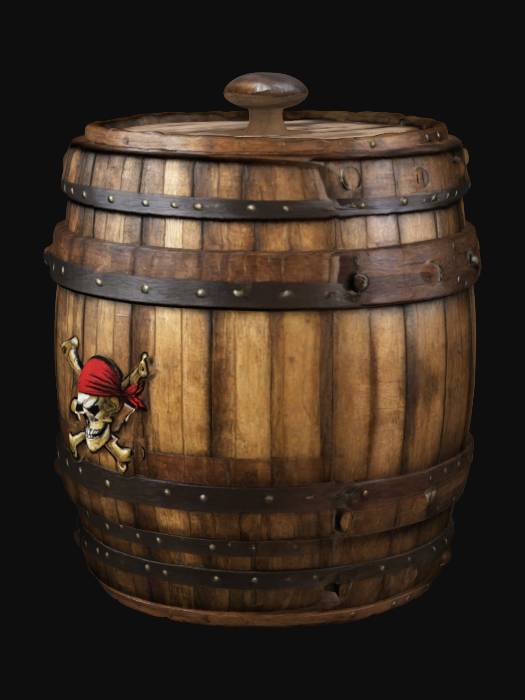
미적 점수 (1~10점): 3